Xiphodon

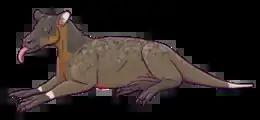
Restoration of "Diplobune secundaria", an anoplotheriid that coexisted with "Xiphodon" in the Late Eocene

Both "Xiphodon" and "Dichodon" display complete sets of 3 three incisors, 1 canine, 4 premolars, and 3 molars on each half of the upper and lower jaws, consistent with the primitive placental mammal dental formula of for a total of 44 teeth. As members of the Xiphodontidae, they share both small incisors and the absences of distinct diastemata. They are also characterized by indistinct canines in comparison to other teeth and elongated premolars. Xiphodontids additionally have molariform P teeth, upper molars with 4 to 5 crescent-shaped cusps, and selenodont lower molars with 4 ridges, compressed lingual cuspids, and crescent-shaped labial cuspids.